Metallocene

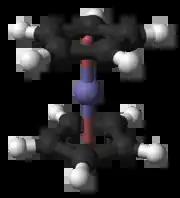
Ball-and-stick model of a metallocene molecule where the cyclopentadienyl anions are in a staggered conformation. The purple ball in the middle represents the metal cation.

The general name metallocene is derived from ferrocene, (CH)Fe or CpFe, systematically named According to the International Union of Pure and Applied Chemistry definition, a metallocene contains a transition metal and two cyclopentadienyl ligands coordinated in a sandwich structure, i.e., the two cyclopentadienyl anions are on parallel planes with equal bond lengths and strengths. Using the nomenclature of "hapticity", the equivalent bonding of all 5 carbon atoms of a cyclopentadienyl ring is denoted as "η", pronounced "pentahapto". There are exceptions, such as uranocene, which has two cyclooctatetraene rings sandwiching a uranium atom.